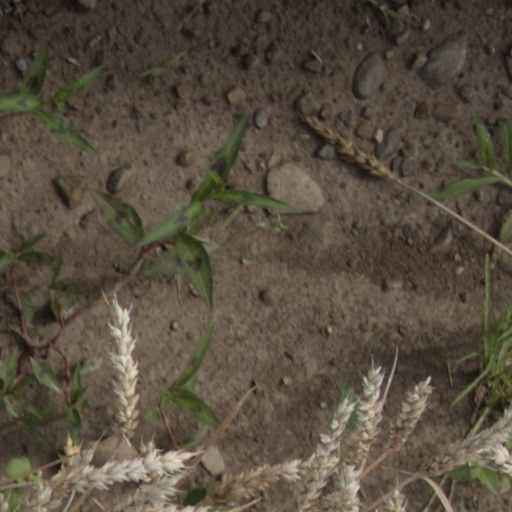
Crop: wheat